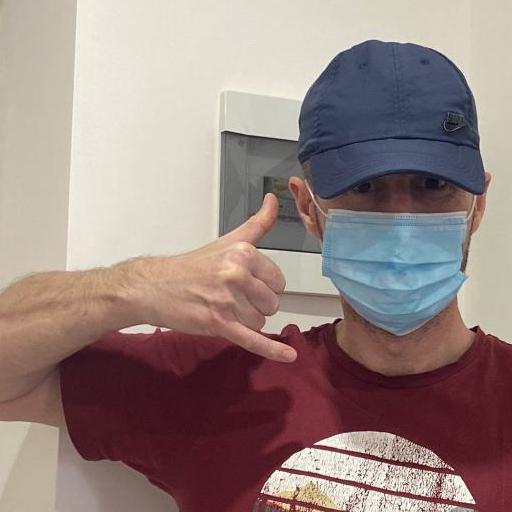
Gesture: call